Non-narrative film

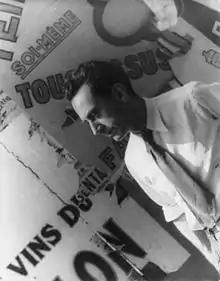
Photographer and filmmaker Man Ray (pictured here in 1934) was part of the Dadaist "cinema pur" film movement, which influenced the development of art film.

The cinéma pur film movement included Dada artists, such as Man Ray, René Clair and Marcel Duchamp. The Dadaists saw in cinema an opportunity to transcend "story", to ridicule "character," "setting," and "plot" as bourgeois conventions, to slaughter causality by using the innate dynamism of the motion picture film medium to overturn conventional Aristotelian notions of time and space.